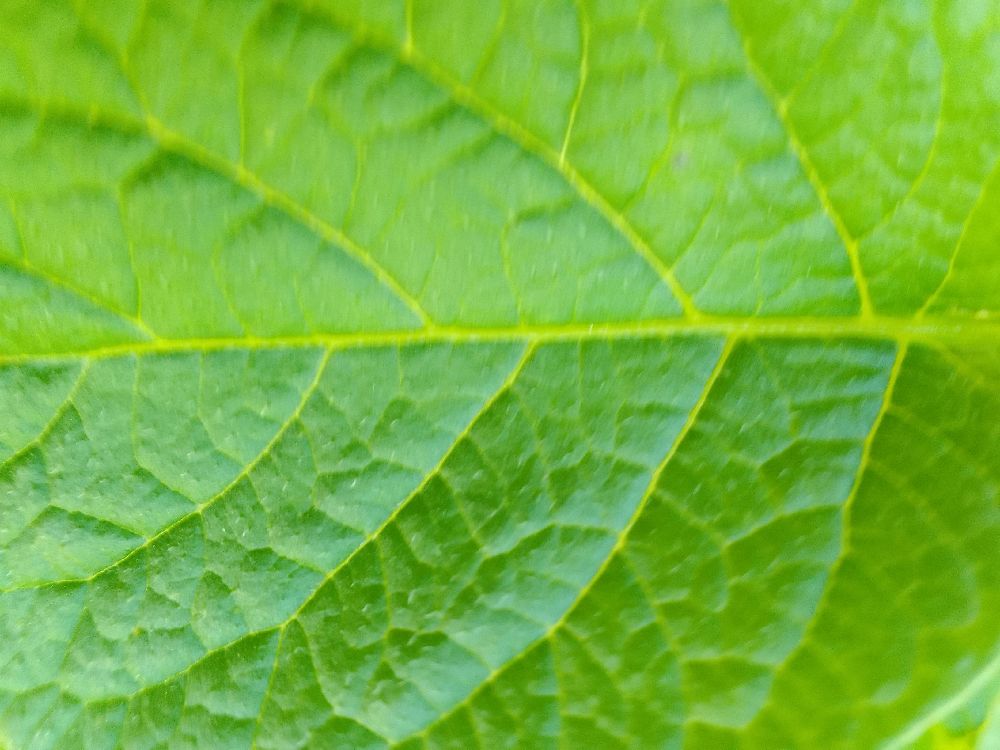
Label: Healthy